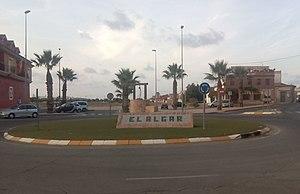
C'est le principal rond-point du village. Català: Aquesta és la principal rotonda del poble.